Birkenhead Library

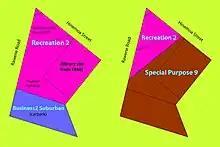
Zoning at the library site, before and after the commissioners' decision.

In June 2006, the three independent commissioners approved the rezoning of the district plan (pictured). Their decision acknowledged the significance of historical precedent. In other words, the fact that there had been a library on the site for over thirty years was "notable" with regards to the usage the land was now put to. Also important was the appropriateness of the site in comparison to other options. Previous reports in 2003 and 2005 had considered the existing site was the best choice, while the Highbury Centre Plan of 2006 indicated that there had been extensive close consultation with the community over two years, which in a general sense was pertinent to the usage of the contested land. The commissioners concurred, and the library site became formalised as part of a Special Purpose 9 zone, which allows for the continued operation of community facilities. They noted too, that it is this zoning which underlies other North Shore Libraries, such as the ones at Takapuna and Glenfield.